Action of 22 September 1914

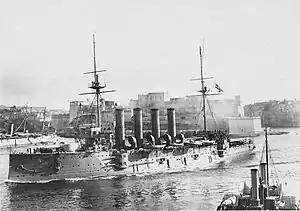

Weddigen and his crew returned to a heroes' welcome; Weddigen was awarded the Iron Cross, 1st Class and his crew each received the Iron Cross, 2nd Class. The sinking of the three ships caused the danger of U-boat attack to be taken more seriously by the Admiralty.